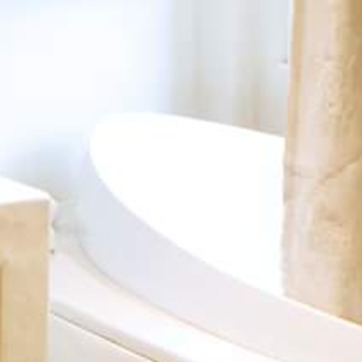
Material: ceramic